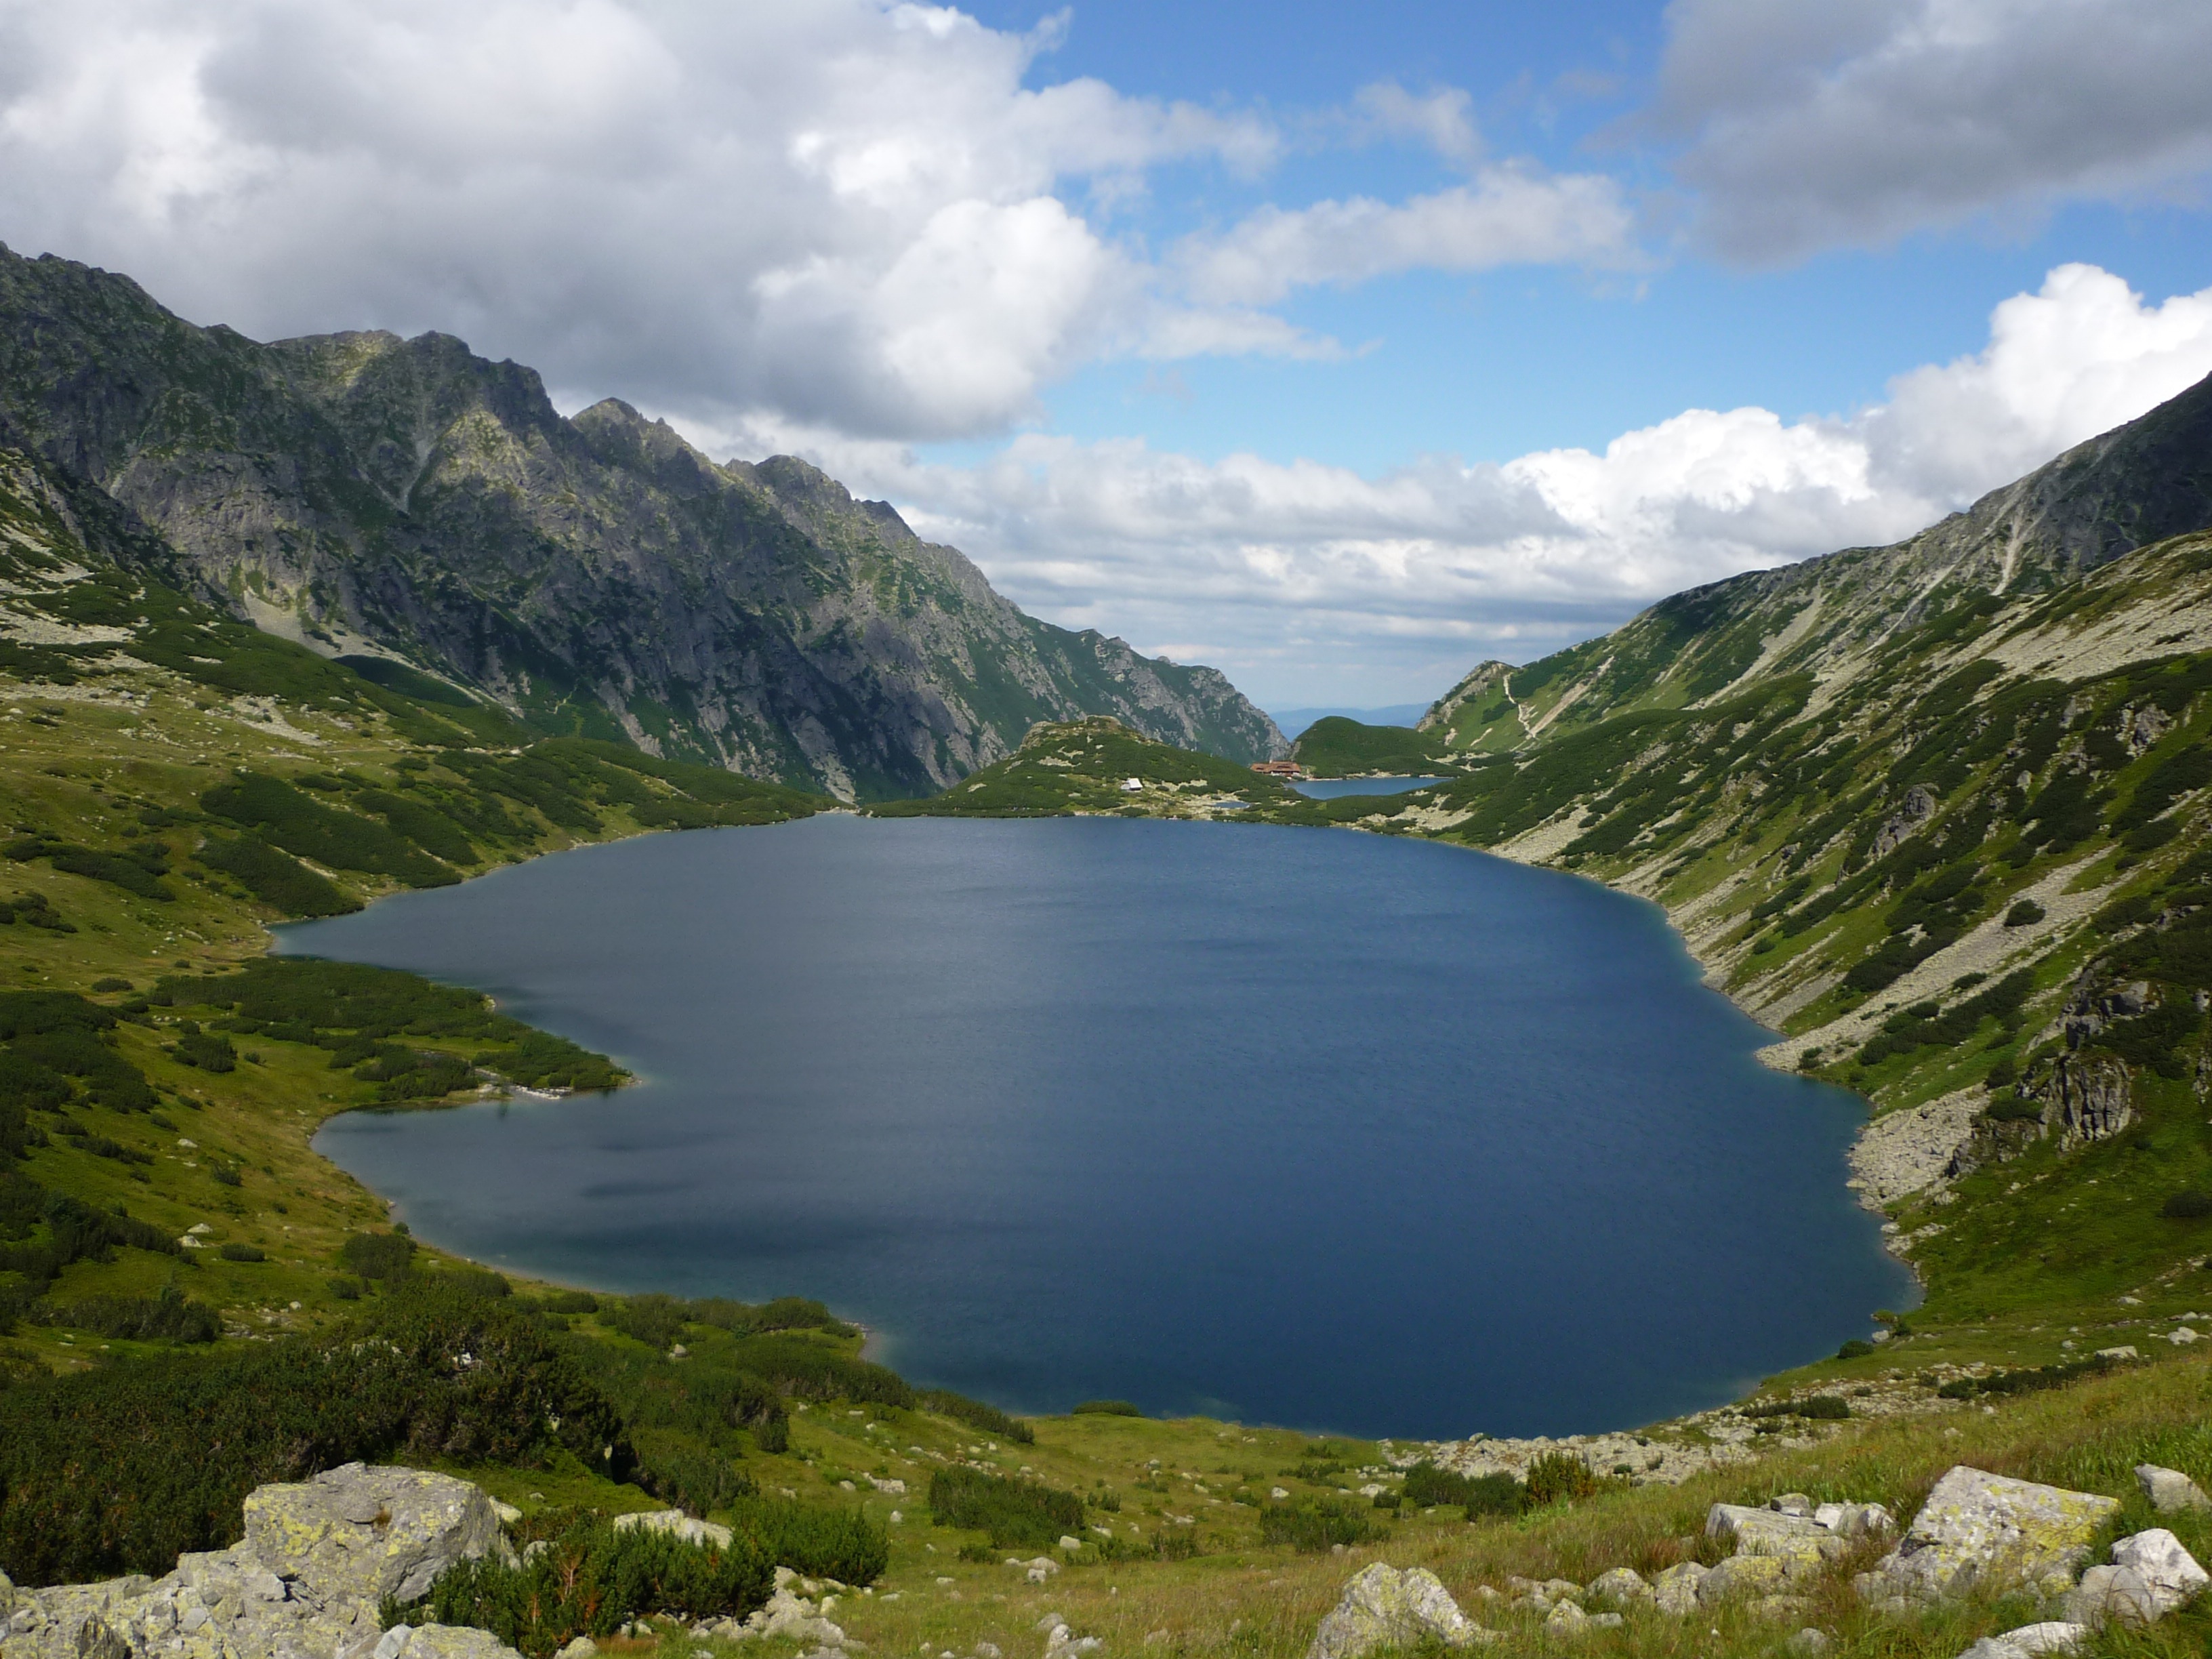
landscape, wilderness, mountain, lake, valley, mountain range, pond, reflection, fjord, reservoir, highland, national park, ridge, body of water, mountains, alps, plateau, fell, loch, crater lake, tatry, hiking trails, landform, tarn, the high tatras, valley of five ponds, mountain pass, geographical feature, mountainous landforms, glacial landform, mountain ponds